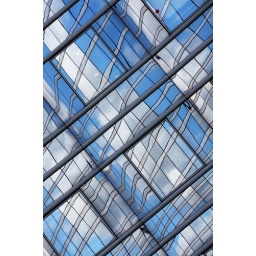
Two simpler straight-on reflection shots of the glass exteriors of the office buildings in La Defence.